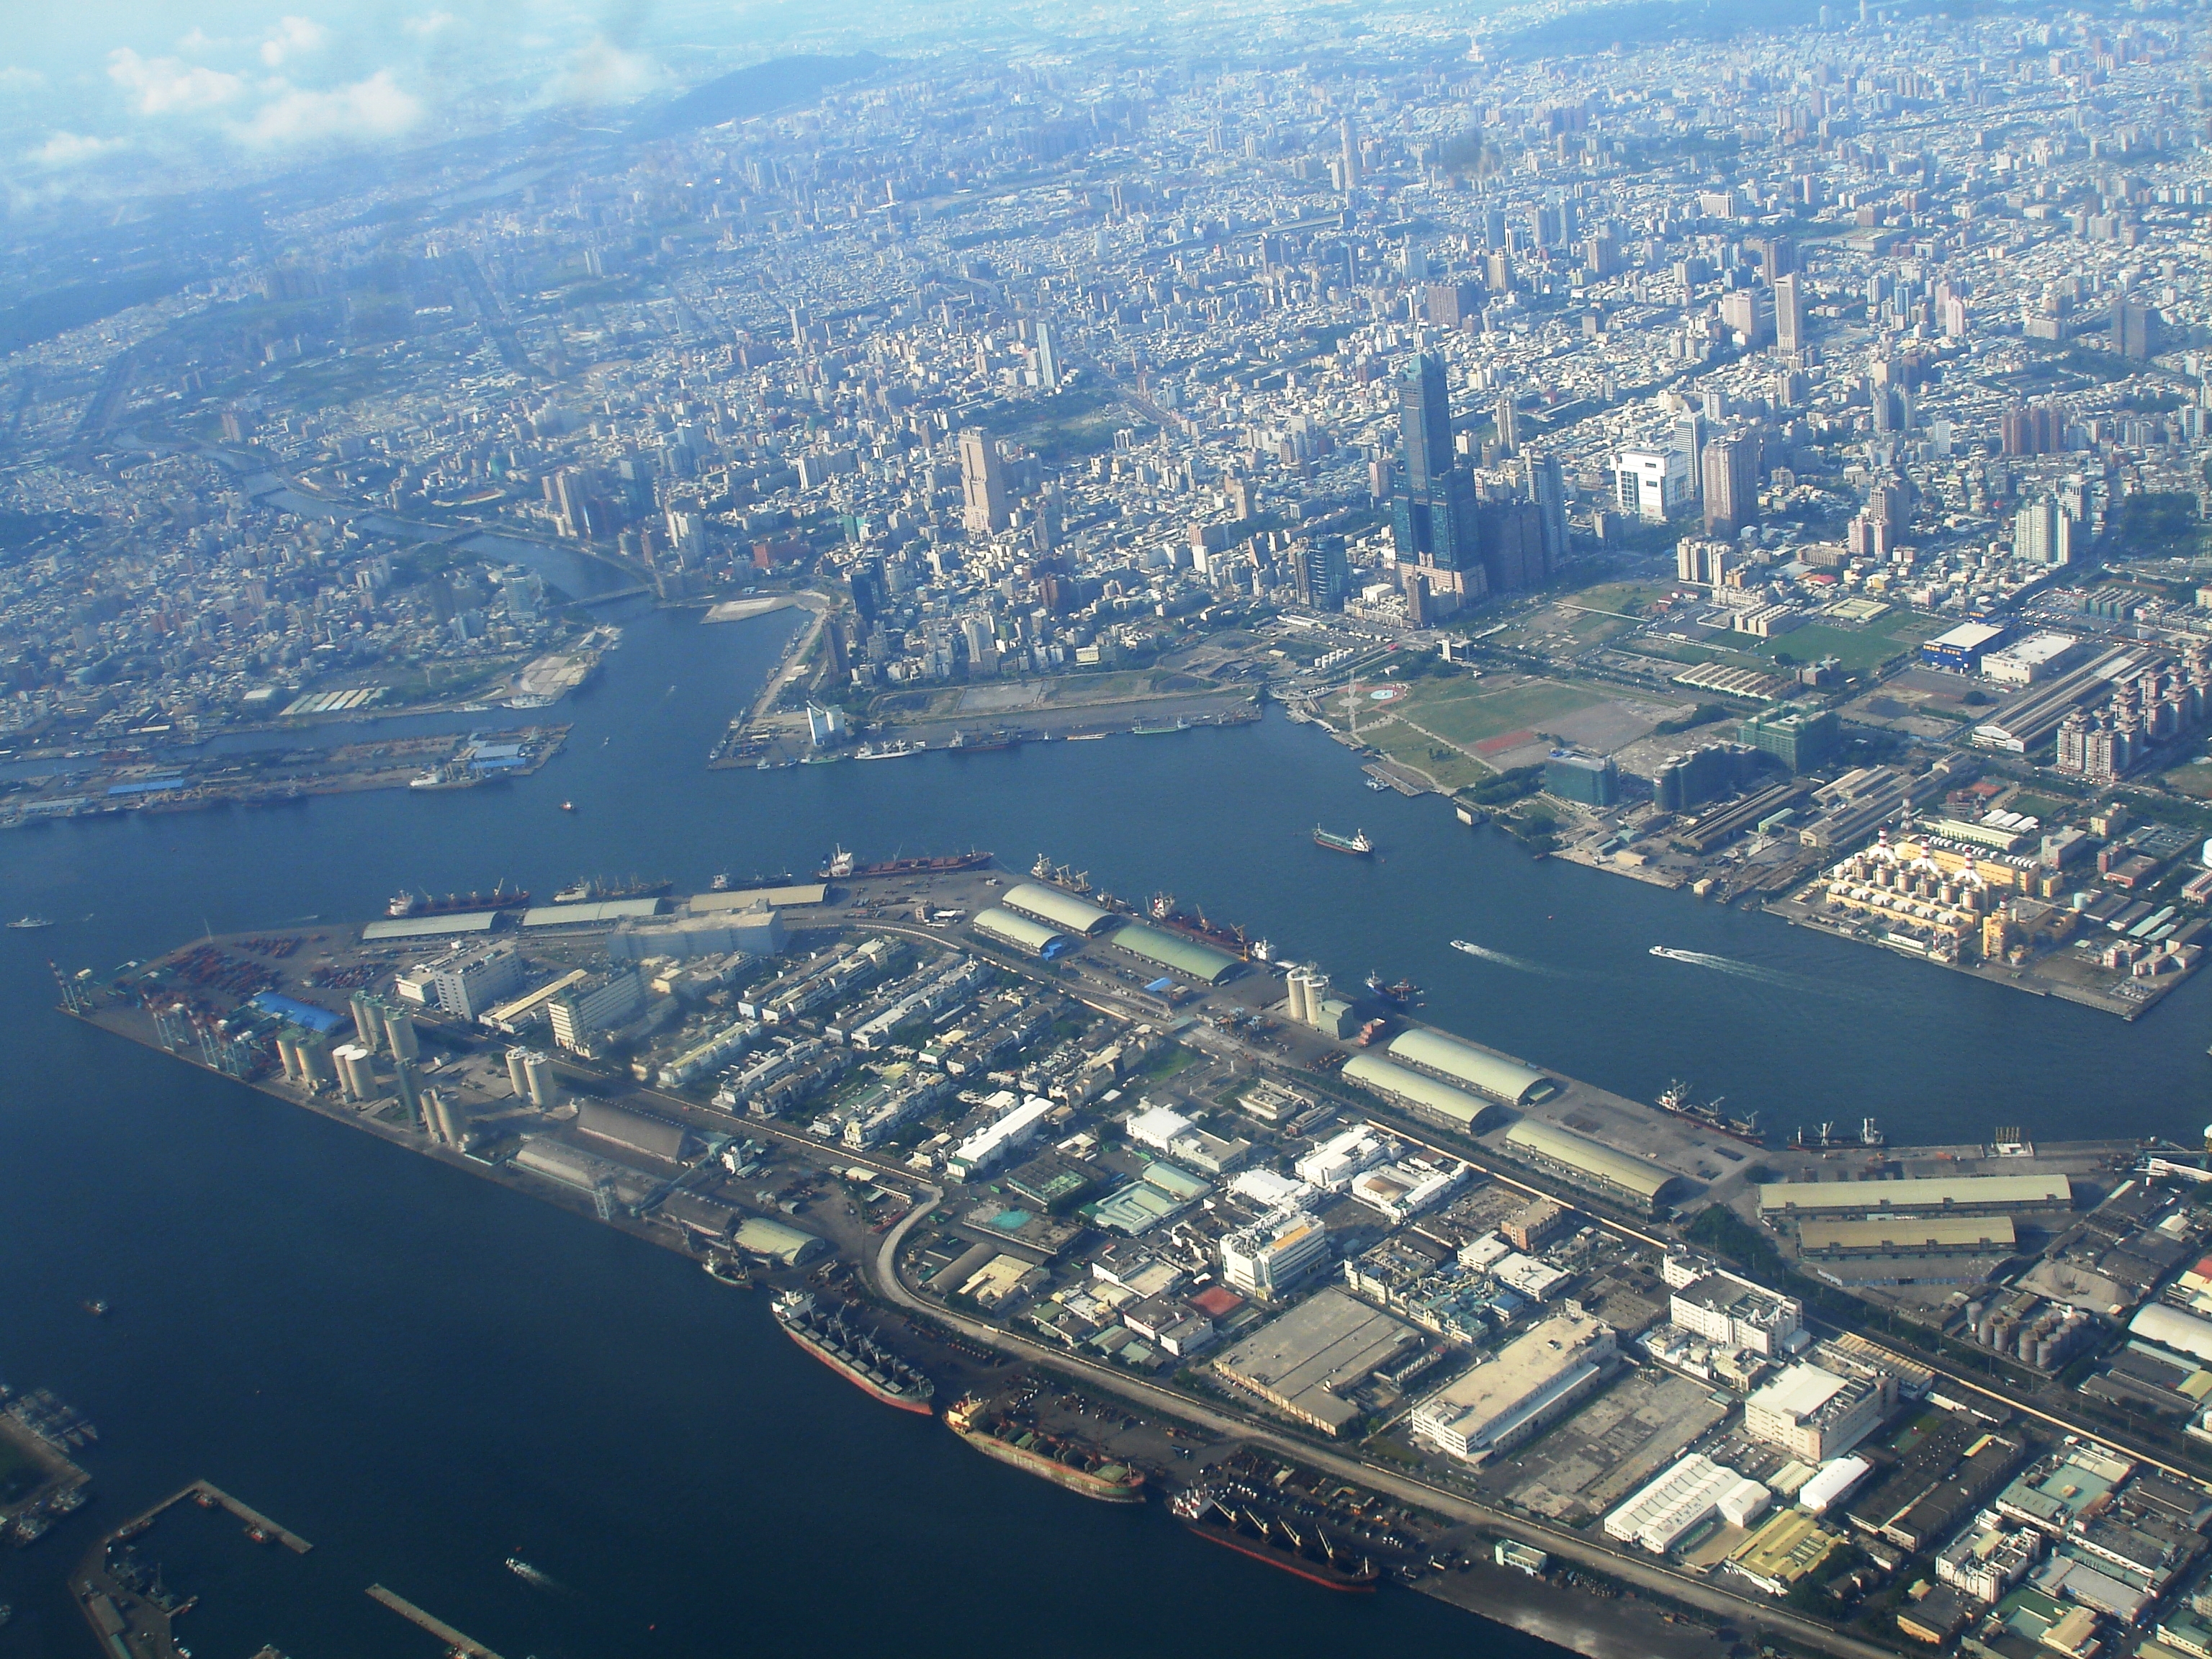
kaohsiung, city, harbor, ship, cargo, pier, aerial photography, taiwan, bird's eye view, urban area, metropolitan area, air travel, water resources, urban design, sky, water, waterway, photography, landscape, residential area, suburb, cityscape, river, metropolis, earth, channel, building